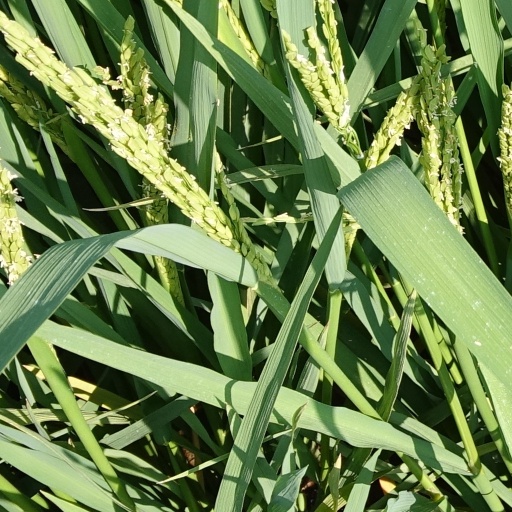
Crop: rice